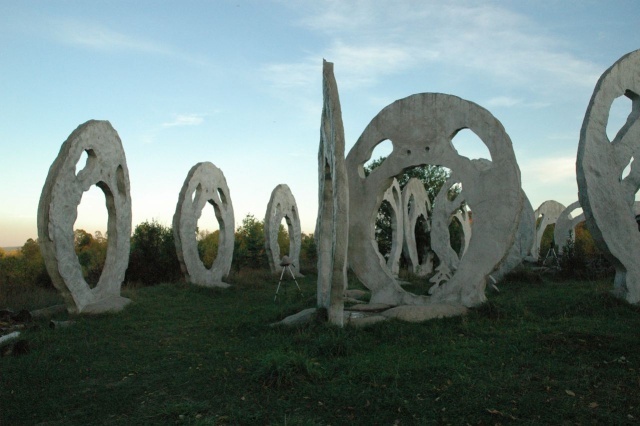
Label: not_food